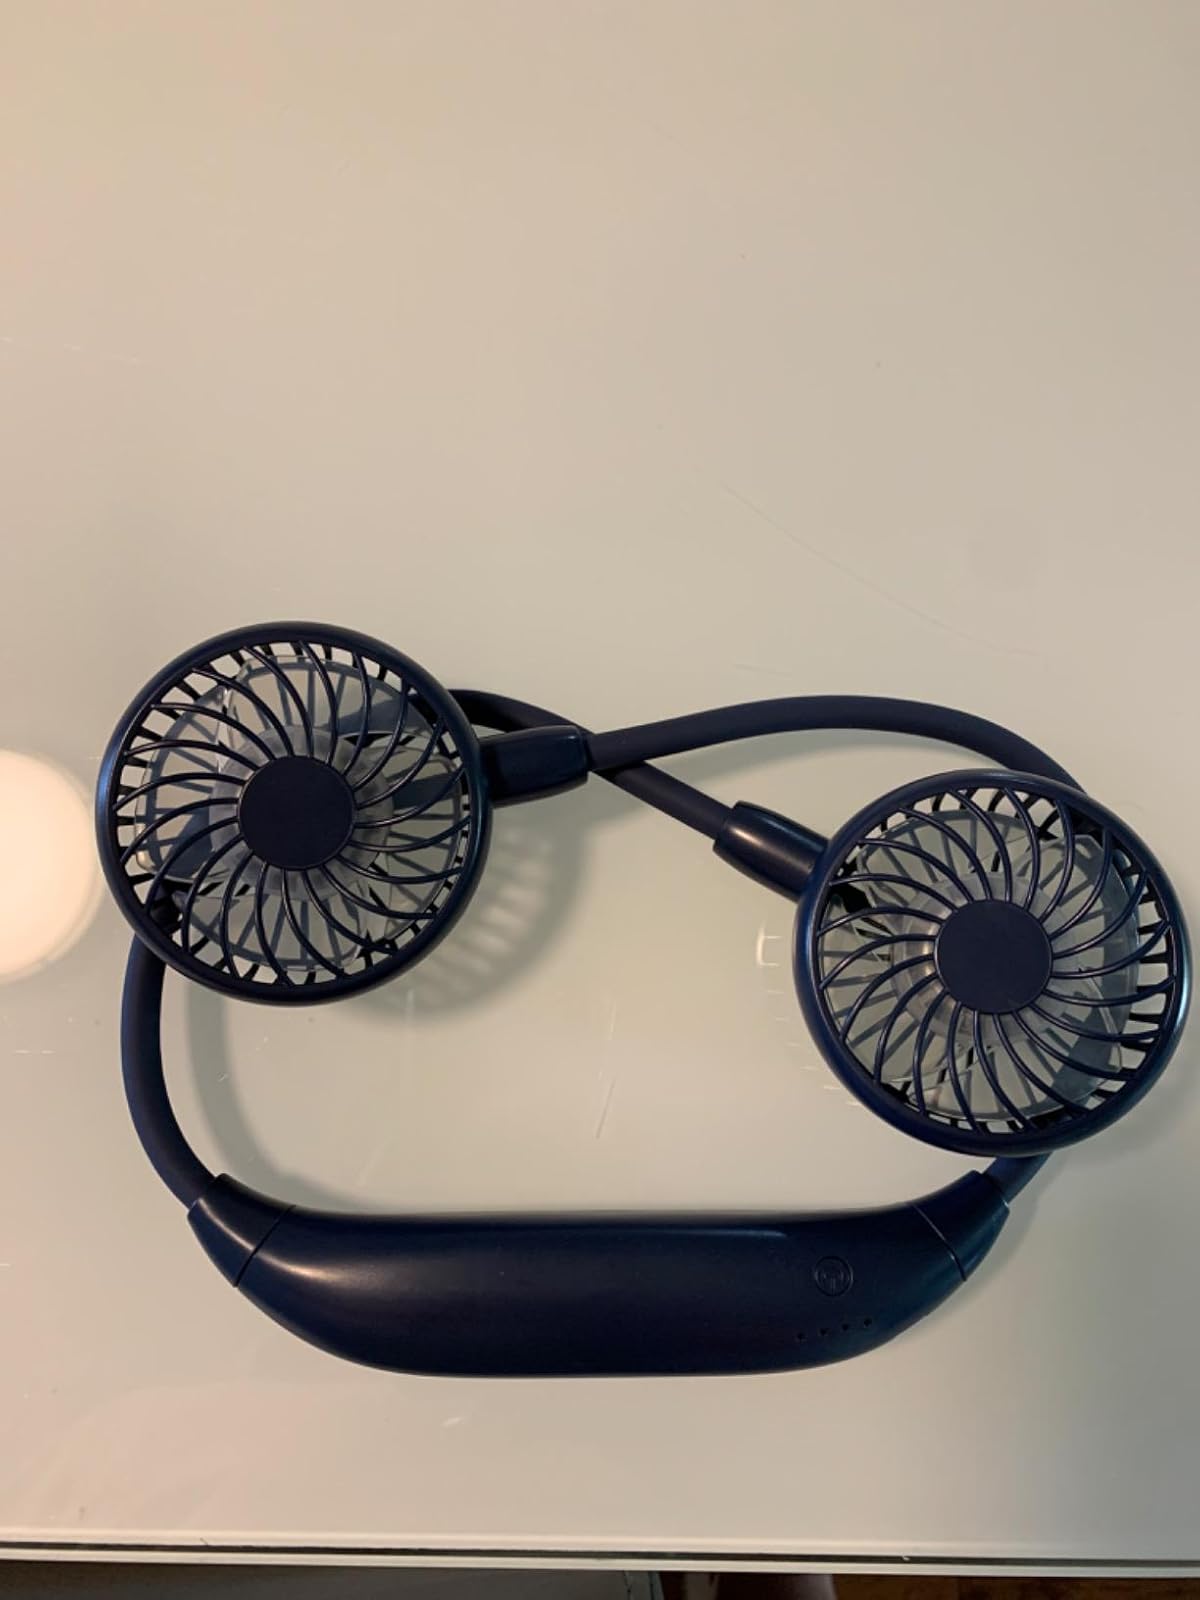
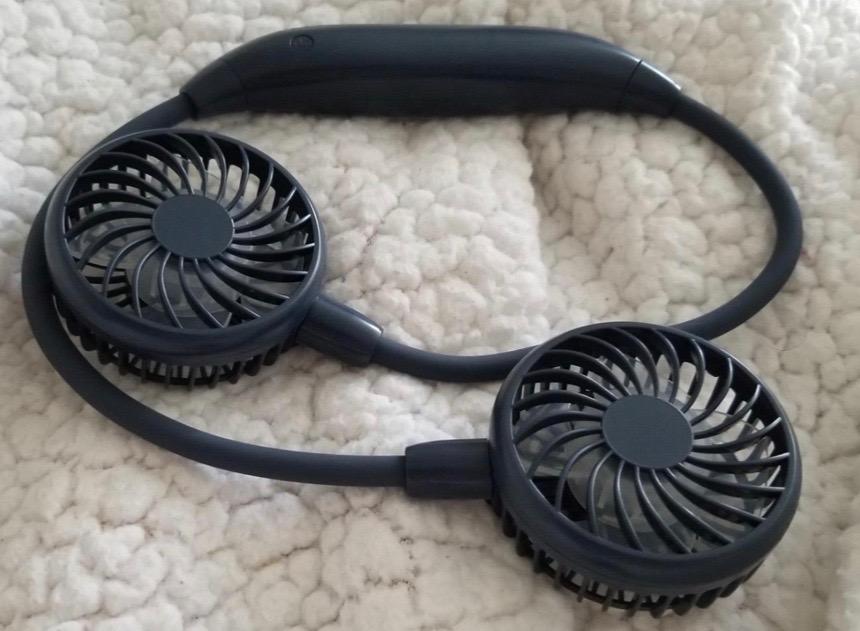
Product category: fan
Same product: yes